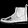
Label: Ankle boot